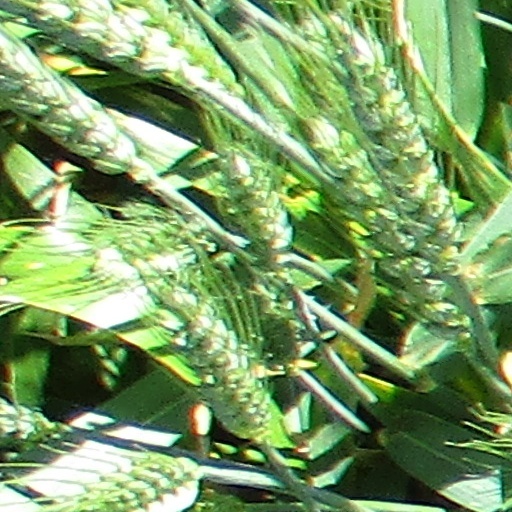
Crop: wheat